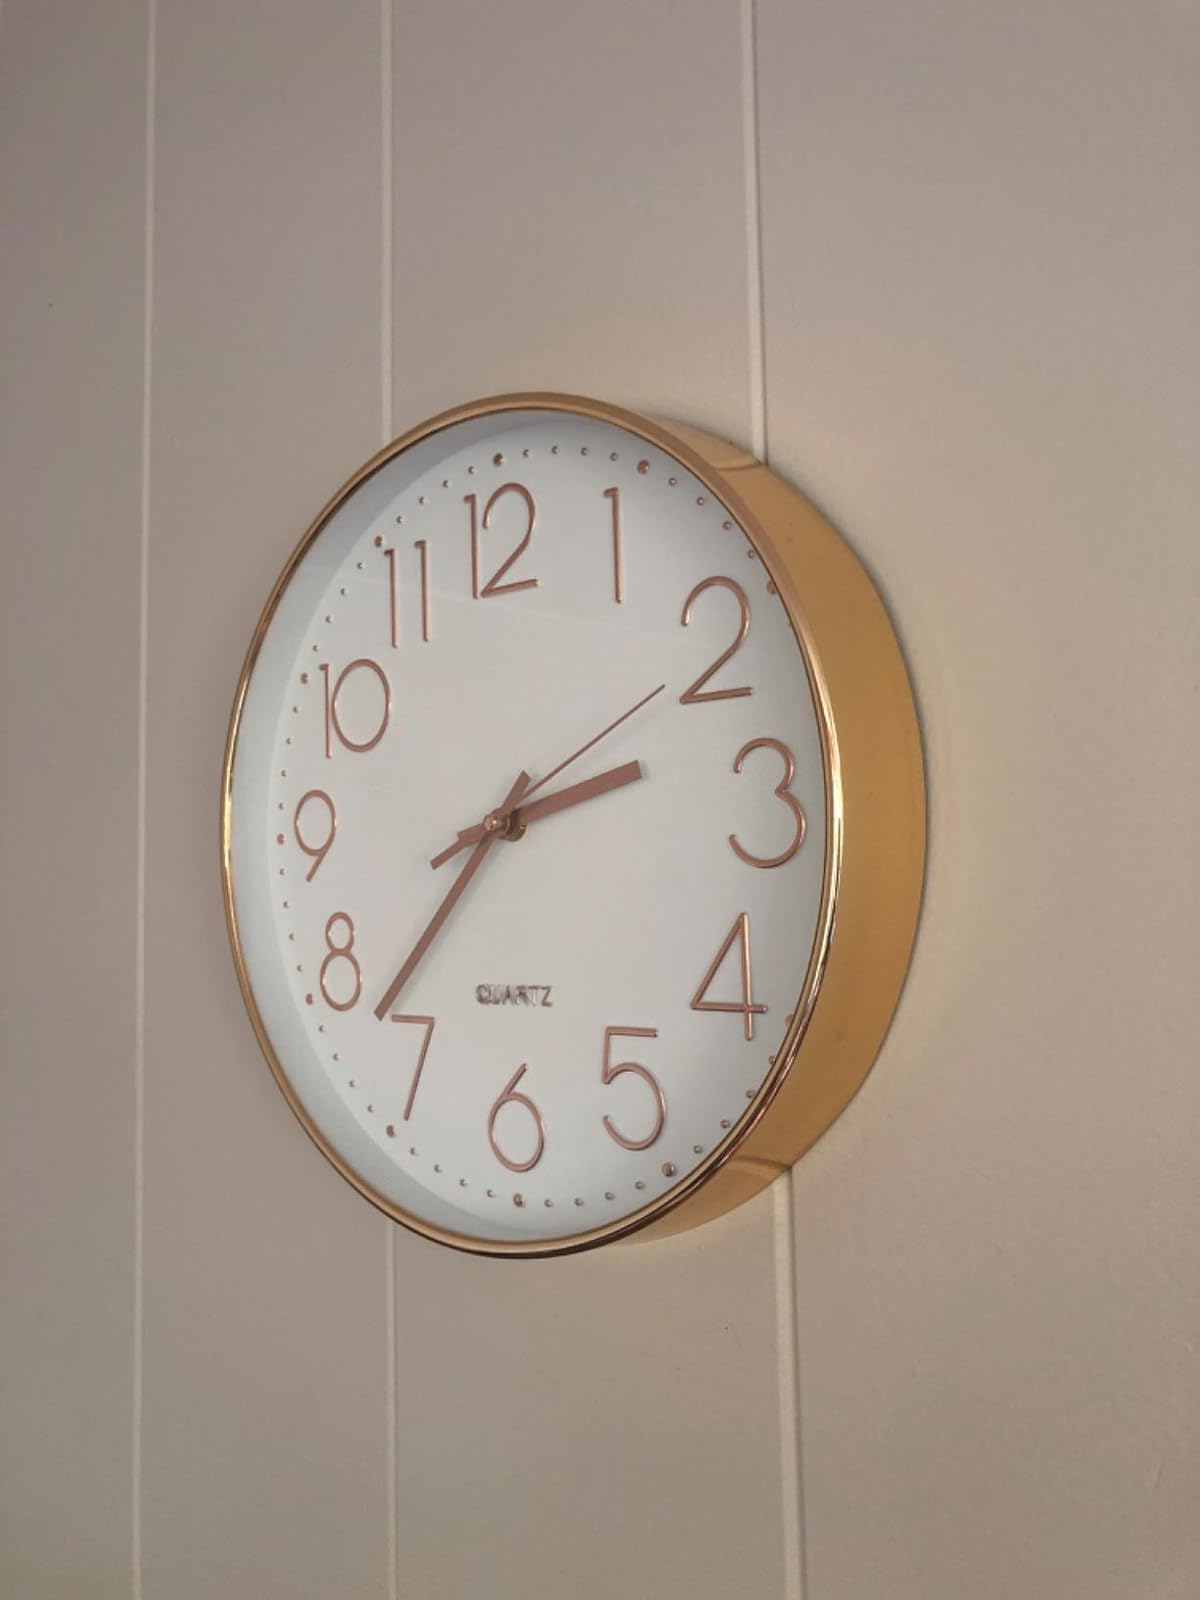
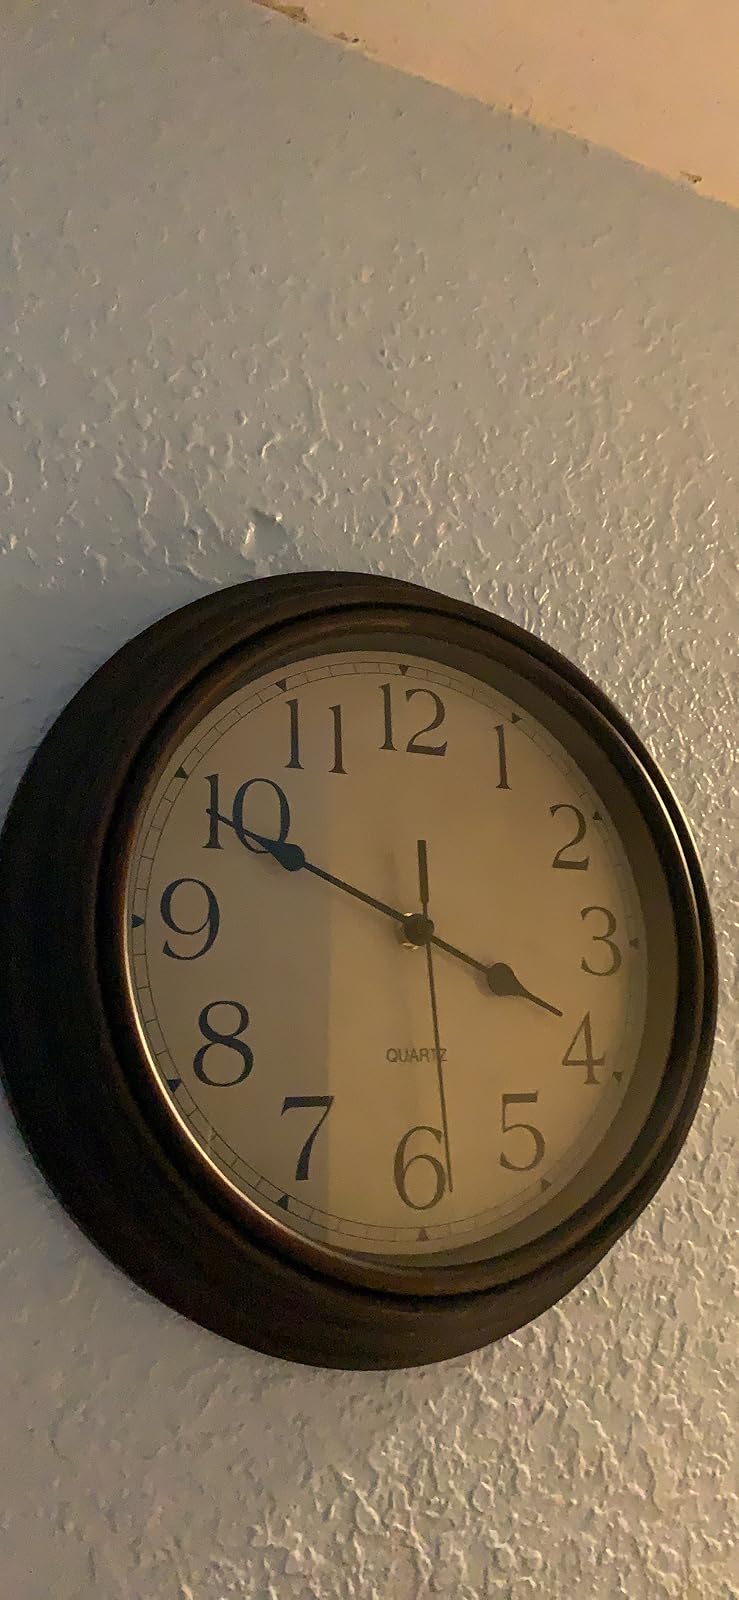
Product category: clock
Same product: no